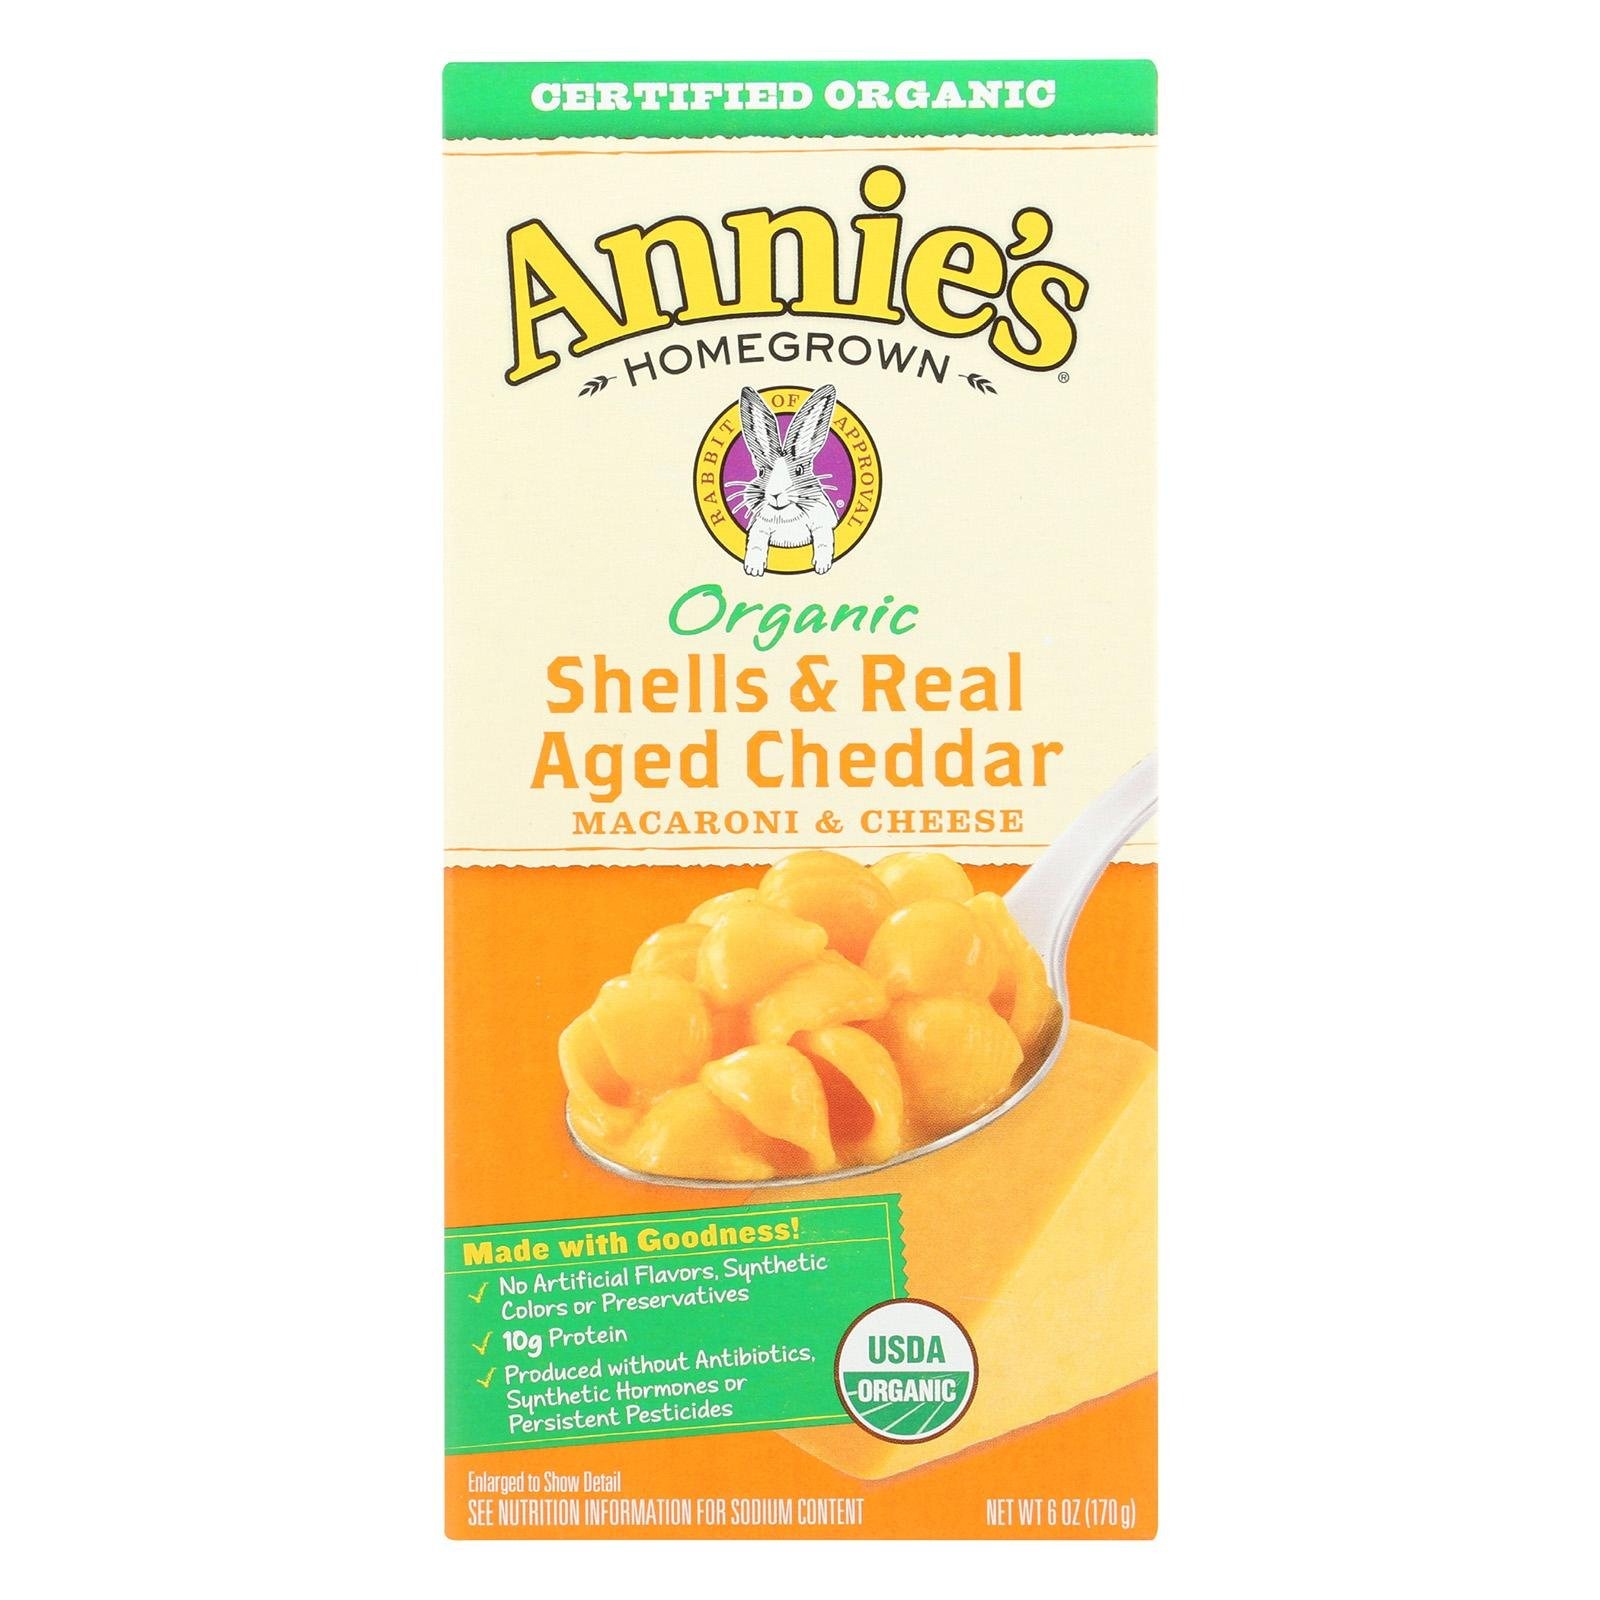
Item Name: Annie's Homegrown Shells & Wisconsin Cheddar (12x6 Oz)
Bullet Point: ...
Value: 12.0
Unit: Count

Price: 2.84